Education in Beijing

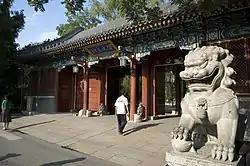
Peking University

Beijing is home to the largest international students population in China and one of the major destinations for foreign students in the Asia-Pacific region. Many international students from Japan, Korea, North America, Europe, Southeast Asia, and elsewhere come to Beijing to study every year.